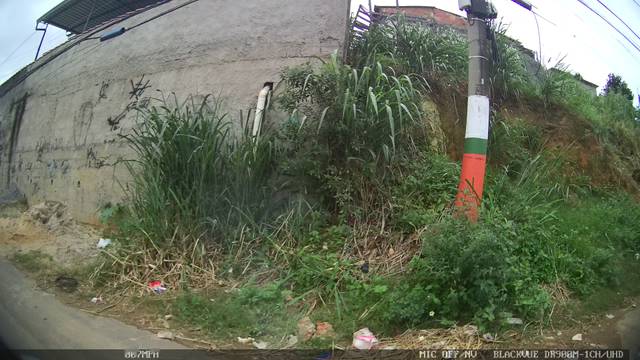
Region: Brazil
Coordinates: -22.816, -43.404